Association football in the Republic of Ireland

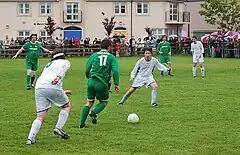
Association football match in Kilkenny

Association football, commonly referred to as football or soccer (to avoid confusion with Gaelic football), is the team sport with the second highest level of participation in the Republic of Ireland (with five-a-side games being included).